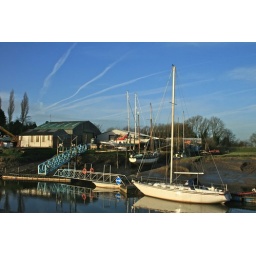
low tide but a lot of water in the river after the rains